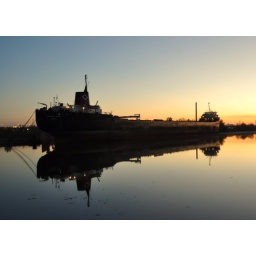
ship sunrise in calm water